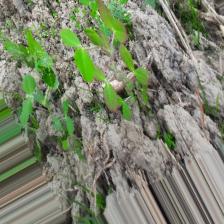
Label: Lentil Rust